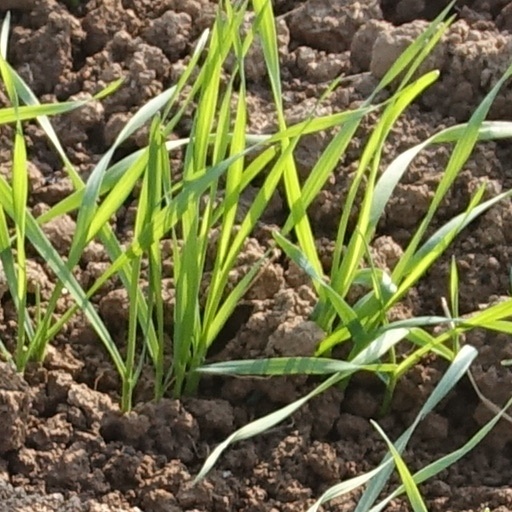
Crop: wheat